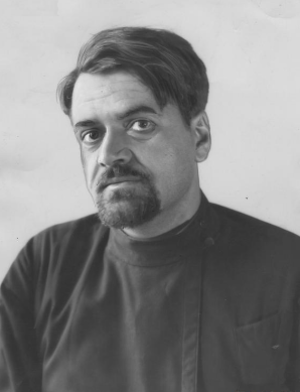
Grégoire Péradzé, né le 13 septembre 1899 à Bakourtsikhé en Kakhétie et décédé à Auschwitz le 6 décembre 1942, est un saint des Églises orthodoxes de Géorgie et de Pologne.